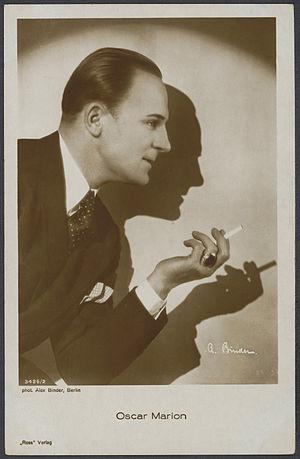
Oskar Marion fut un acteur autrichien.